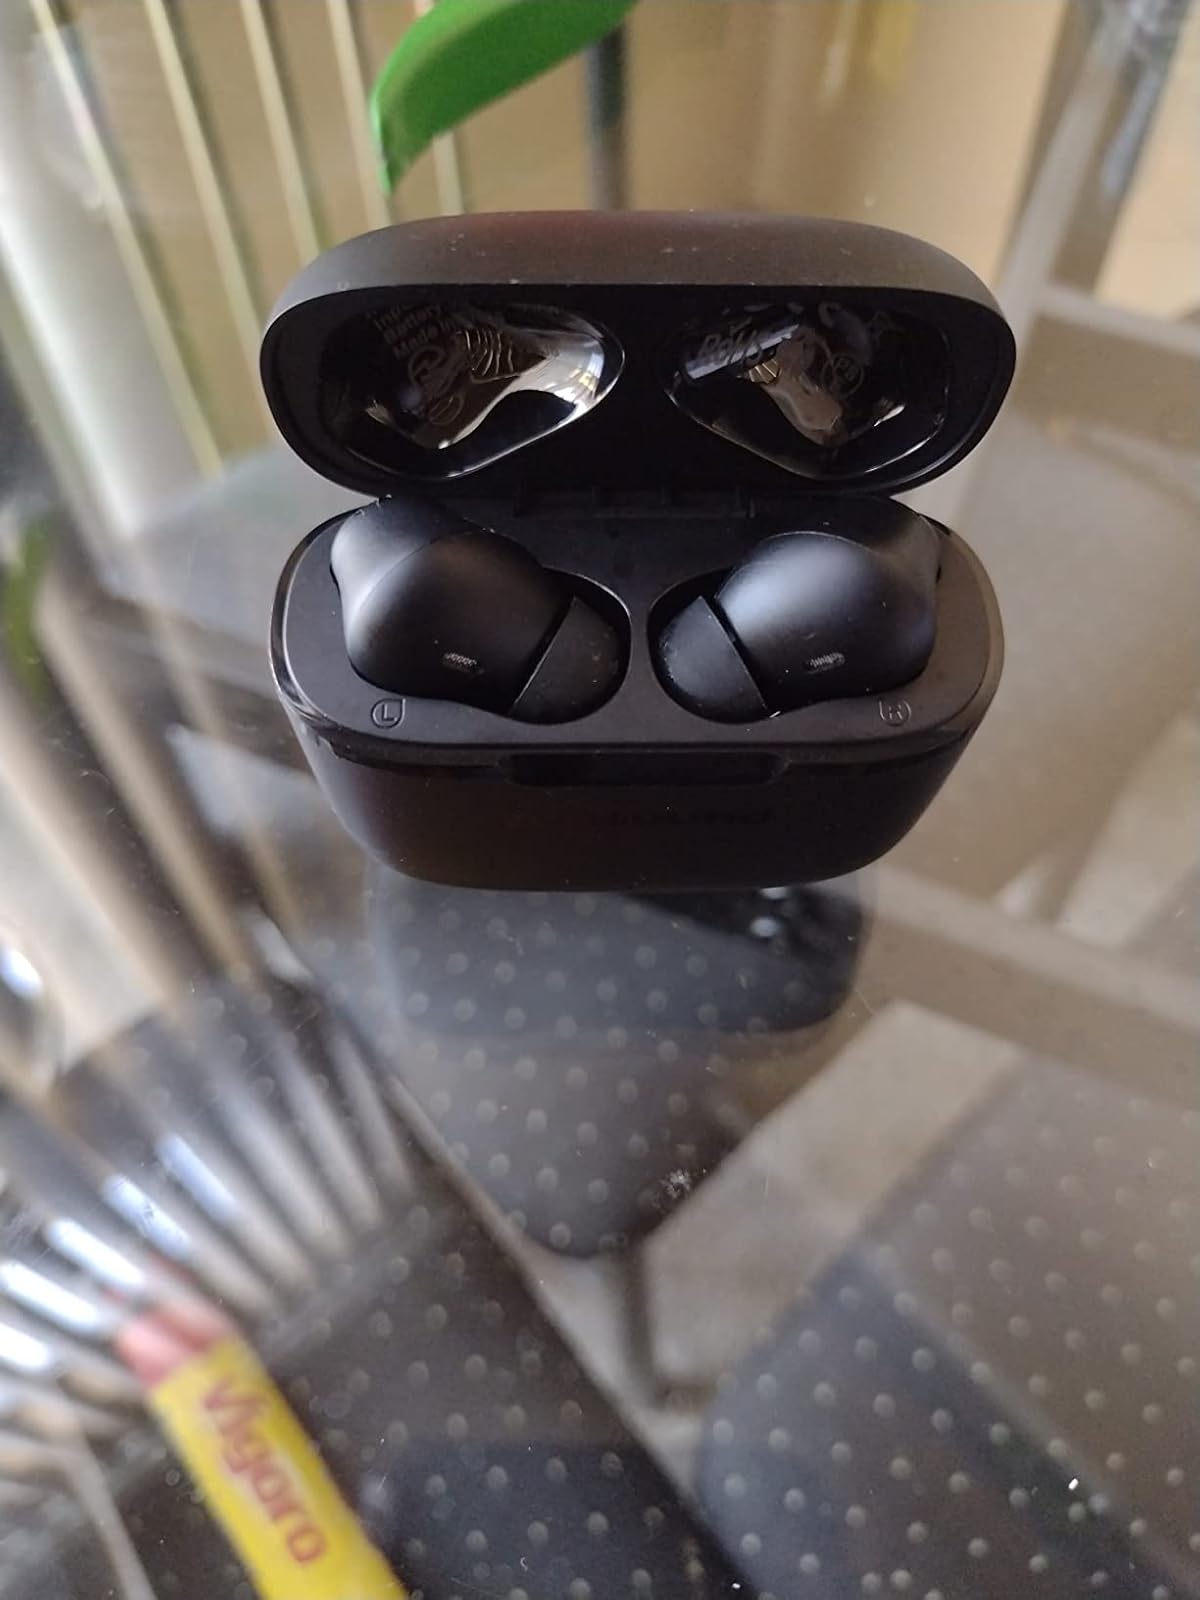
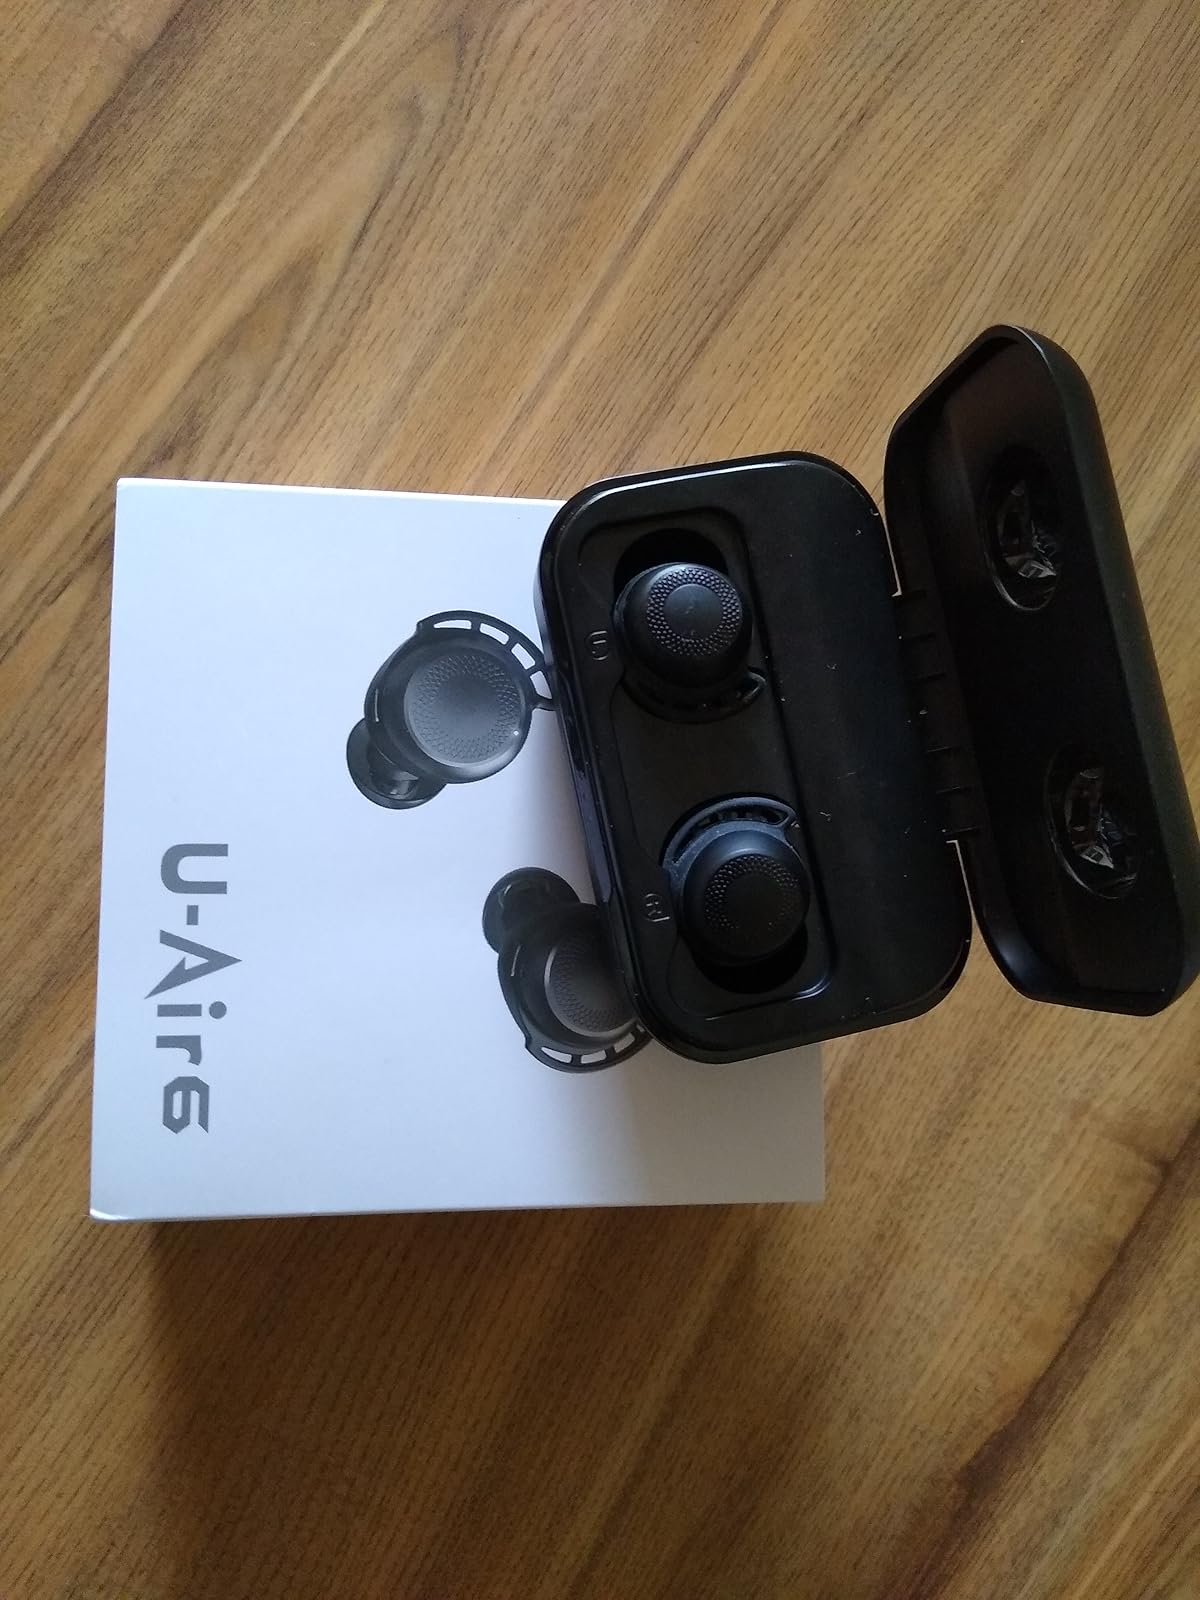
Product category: earbuds
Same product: no